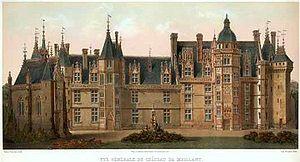
Château de Meillant, près de Bourges (CHER)
Louis Lenormand est un architecte français né le 16 germinal an 9 à Versailles, et mort le 11 janvier 1862 à Paris 10ᵉ arrondissement.
La famille de Rochechouart de Mortemart est la branche cadette de la maison de Rochechouart, famille et branche subsistantes de la noblesse française. Les seigneurs de Mortemart accèdèrent au titre de duc et pair de France par lettres patentes du roi Louis XIV en 1663.
Le château de Meillant est un château fort médiéval, reconstruit en partie après la guerre de cent ans dans un style gothique flamboyant évoluant jusqu'au style Louis XII.